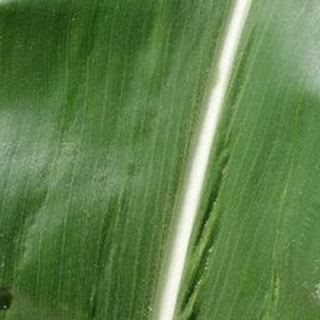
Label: healthy_corn